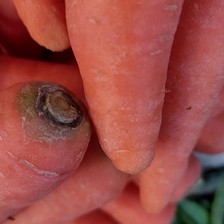
Label: Carrot